Sigma Corporation

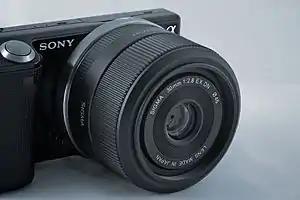
Sony NEX-5 with Sigma 30mm F2.8 EX DN lens.

Sigma makes autofocus lenses for the Sigma SA, Canon EF, Nikon F, Fujifilm X, Minolta/Sony α, Pentax K and Four Thirds lens mounts. Each lens may not be available in all mounts, and may lack certain features (such as HSM) on certain mounts.